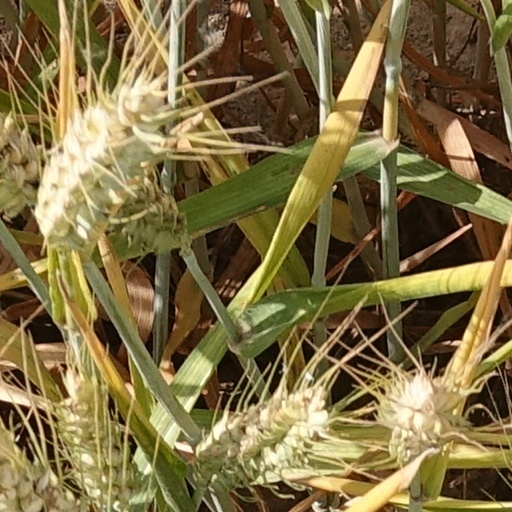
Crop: wheat